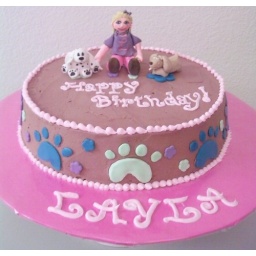
Yellow cake filled with chocolate pudding covered in chocolate butter cream. Fondant and gum paste birthday girl and puppies